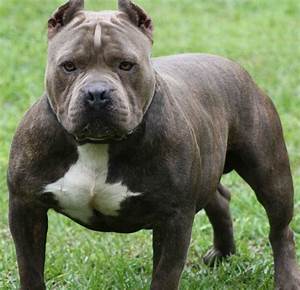
Label: cane